Josef Levi

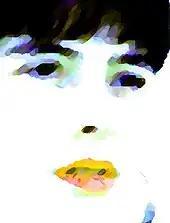
"Still life with Jane" (2007); 50 x 37 in.

Around 2000, Josef Levi began supplementing his manual work with digital techniques, abstracting his form, but maintaining the same subjects. Since then, Levi has developed his art much further, now using computers exclusively, printing his results on both canvases and paper. His work is increasingly abstract, as he flattens space and avoids lines, while highlighting the eyes and mouth. His work still centers on female faces and heads, but Levi also depicts acquaintances and engages in more traditional portraiture work, albeit in his new style. Most of the figures in his contemporary pieces are not paired with any others. His current work can be seen on youtube.com, https://www.youtube.com/watch?v=f7MTrphCmvM and https://www.youtube.com/watch?v=AR_wJP_L8OU&feature=relmfu,